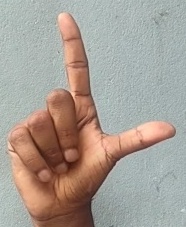
ASL sign: L